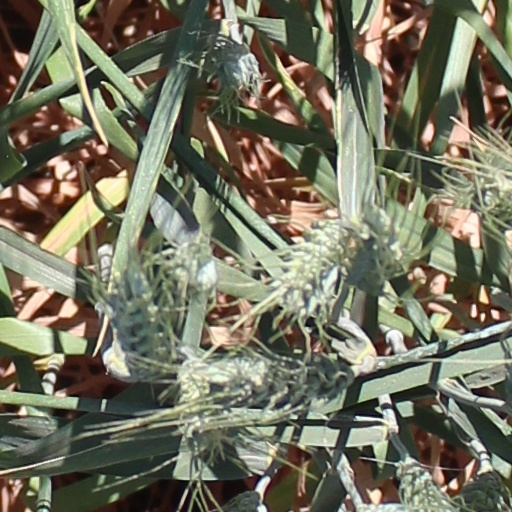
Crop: wheat